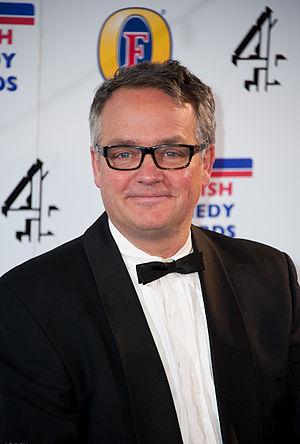
Charles Murray « Charlie » Higson, né le 3 juillet 1958 à Frome dans le comté anglais du Somerset, est un auteur britannique de comédies destinées à la télévision. Il est également producteur, acteur et écrivain.